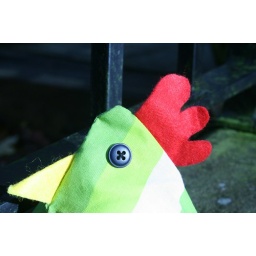
A new cheeky chicken doorstop in bright green and white stripes.